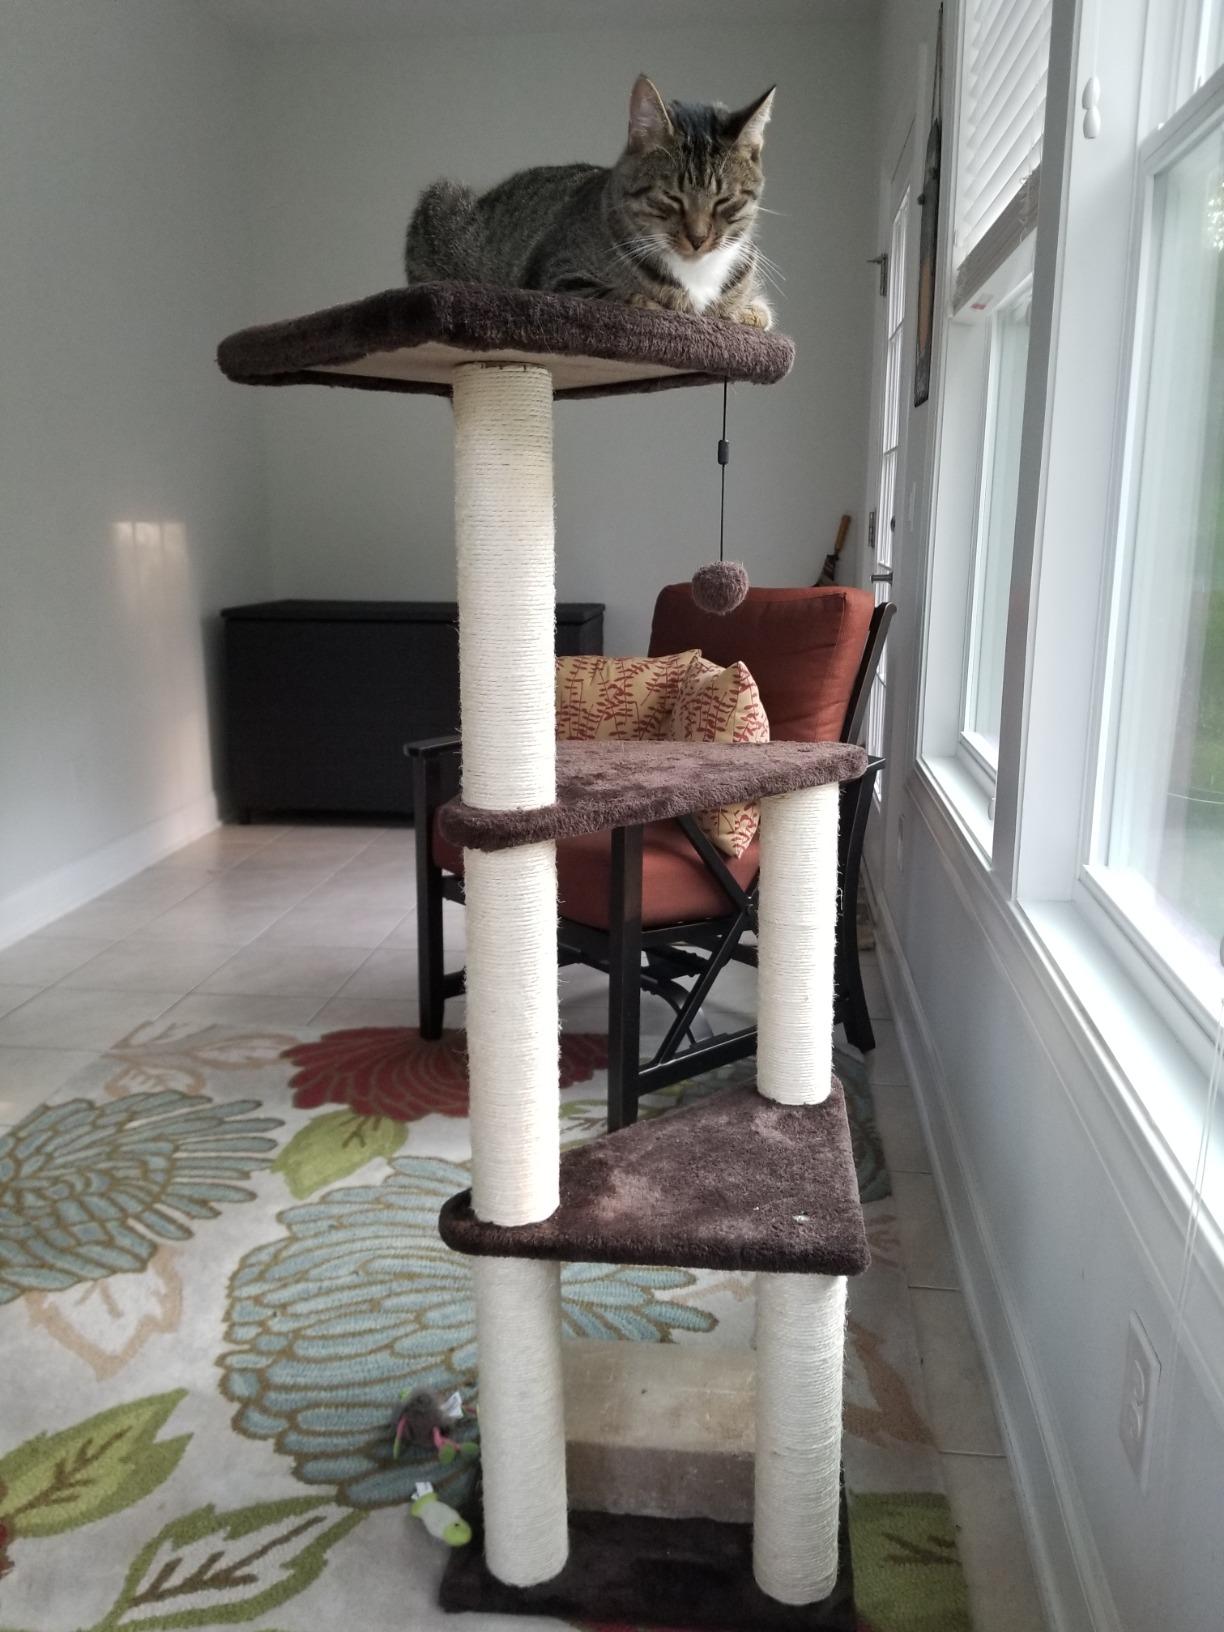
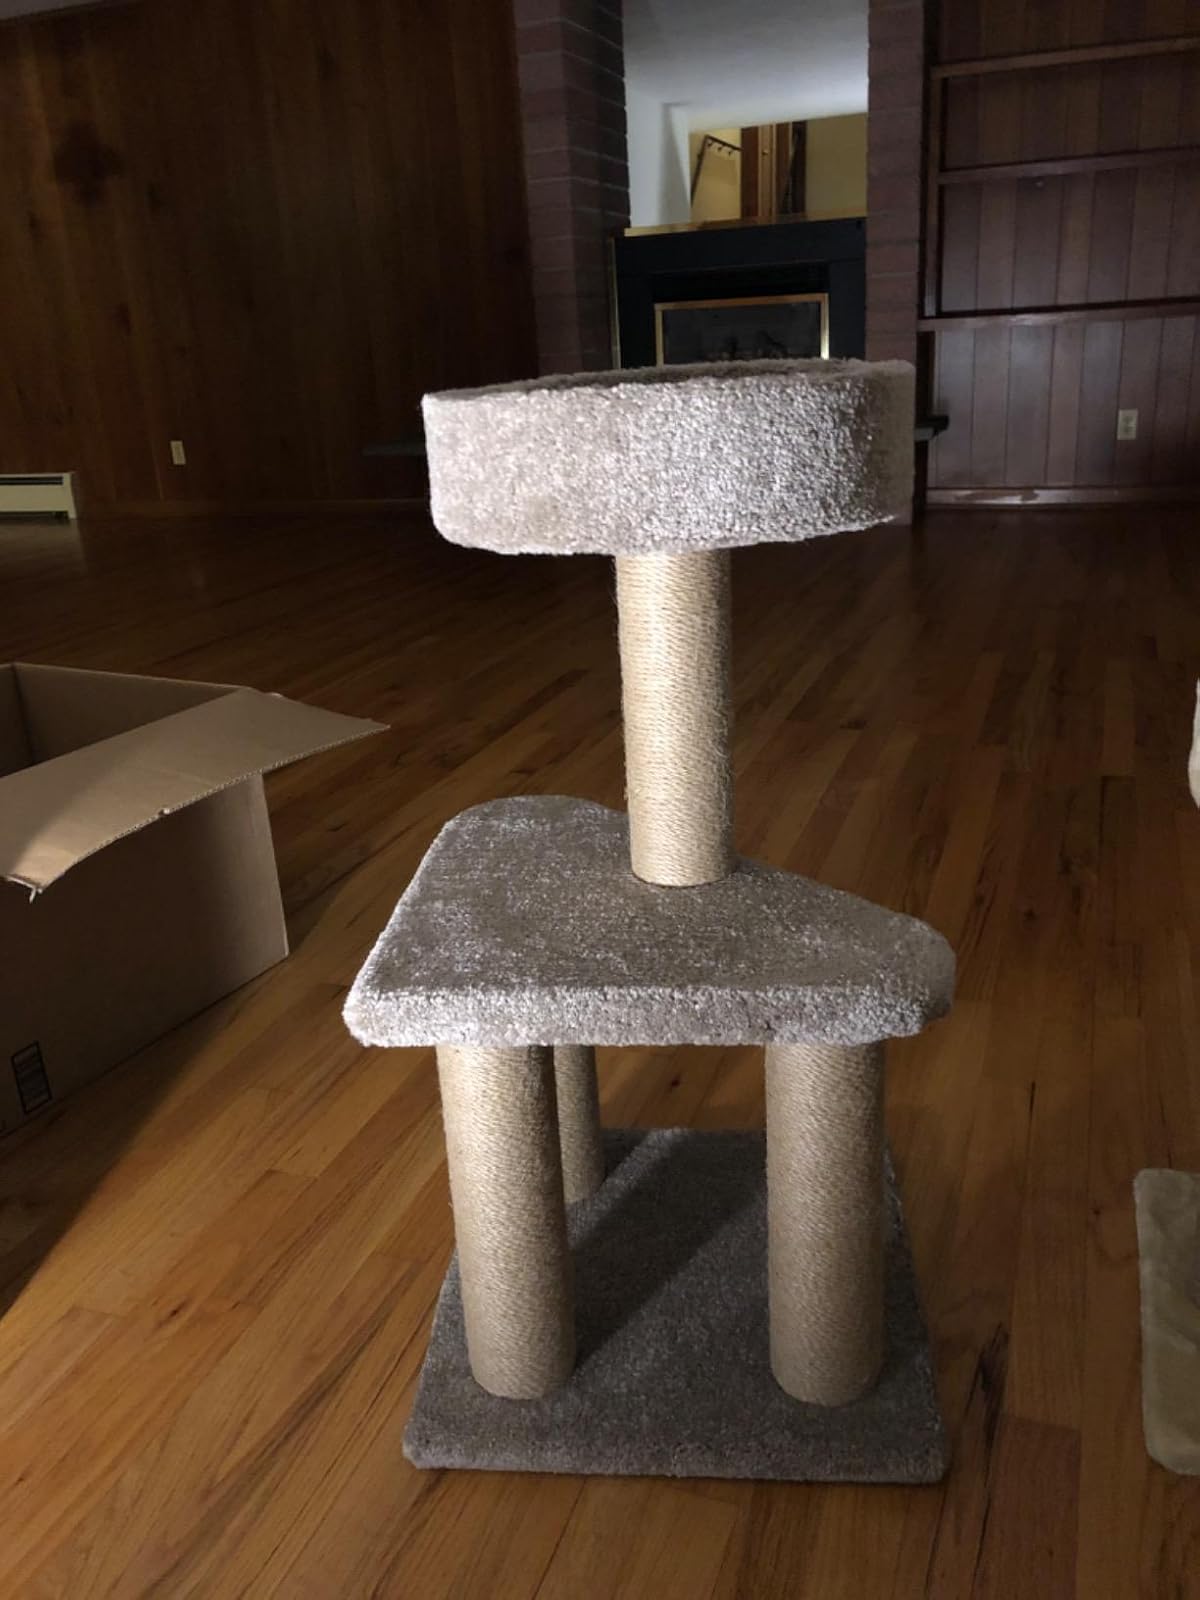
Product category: items_cat tree
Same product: no